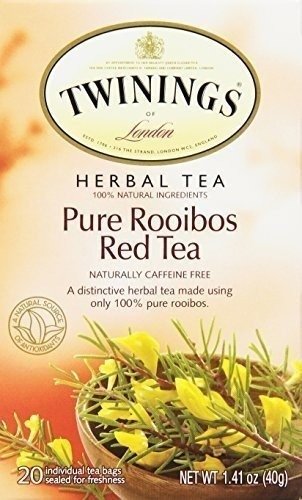
Item Name: TWINING TEA TEA AFRICAN RED ROOBIOS, 20 BG, PK- 6
Value: 20.0
Unit: Count

Price: 6.69